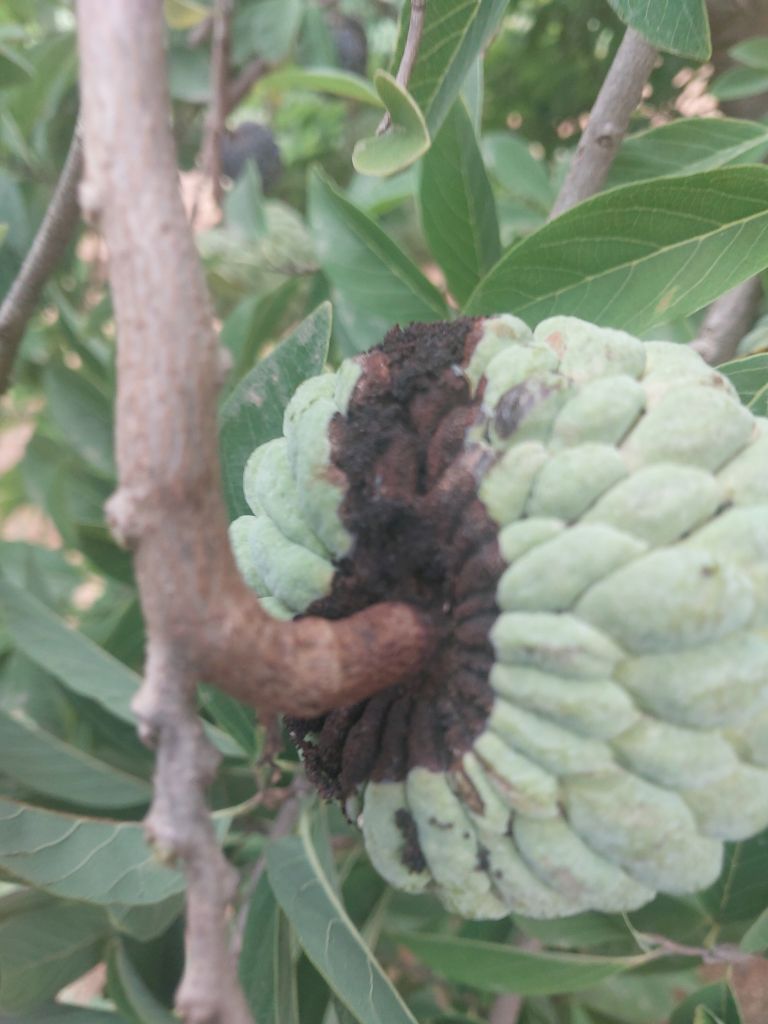
Disease label: Diplodia Rot